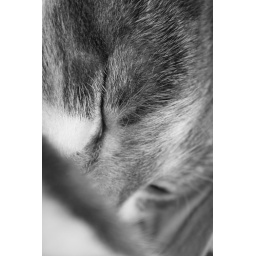
Straight from the Canon... this is the most famous cat in the world in black and white